Manchester United F.C. league record by opponent

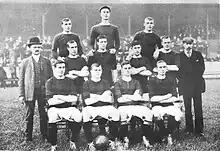
A black-and-white photograph of a football team lining up before a match. Four players, wearing dark shirts, light shorts and dark socks, are seated. Four more players are standing immediately behind them, and three more are standing on a higher level on the back row. Two men in suits are standing either side of the players.

Manchester United Football Club is an English association football club based in Old Trafford, Greater Manchester, that competes in the Premier League. Founded as Newton Heath LYR Football Club in 1878, the club changed its name to Manchester United in 1902. During the season, Manchester United joined the Football Alliance. The team was elected to The Football League in 1892, where the club remained until 1992, when the League's First Division was replaced as the top level of English football by the Premier League.